Death Valley Railroad

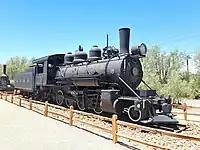
DVRR No. 2 at the Borax Museum at Furnace Creek, Death Valley National Park

All three engines that were on the Death Valley Railroad are preserved. After the United States Potash Railroad turned over their operations to diesel locomotives in the 1950s, the two ex-Death Valley Railroad engines were both singled out for preservation.